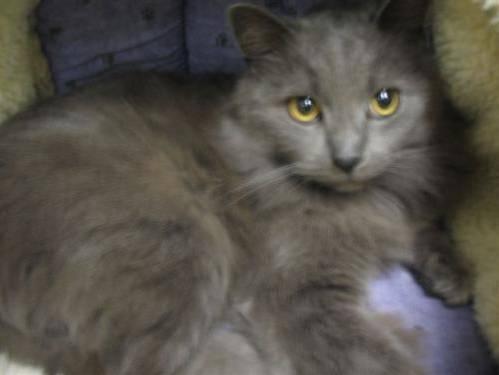
cat